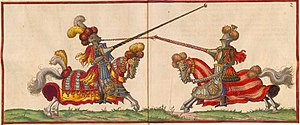
Ridderturnering / Turneringer i renæssancen
En afbildning fra renæssancen af ridderturnering (Paulus Hector Mair, de arte athletica, 1540'erne).
En ridderturnering var en konkurrence, hvor adelige i middelalderen og renæssancen udviste mod og styrke i en række discipliner.